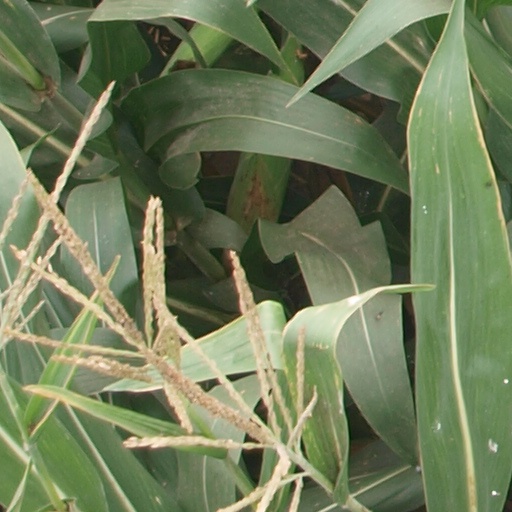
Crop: maize; corn